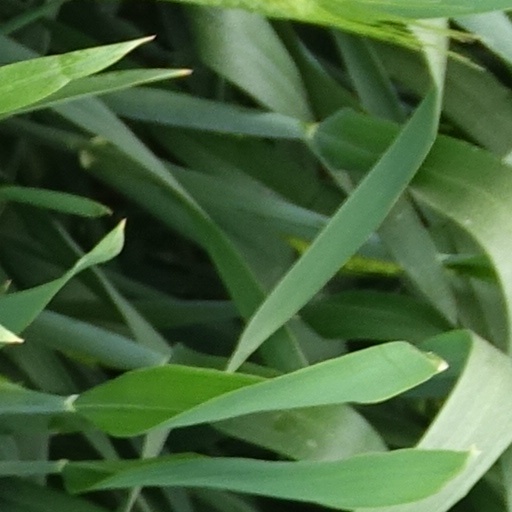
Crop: wheat